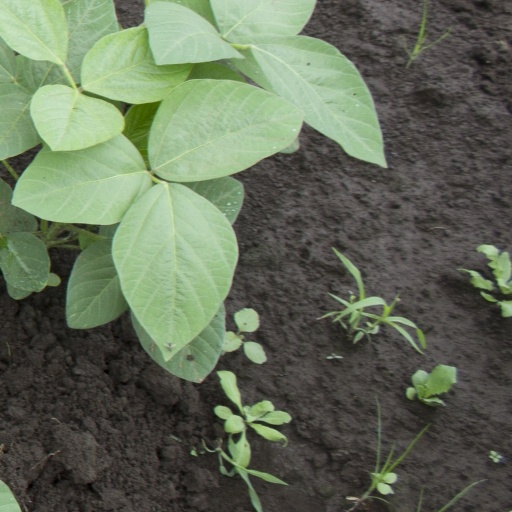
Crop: soybean